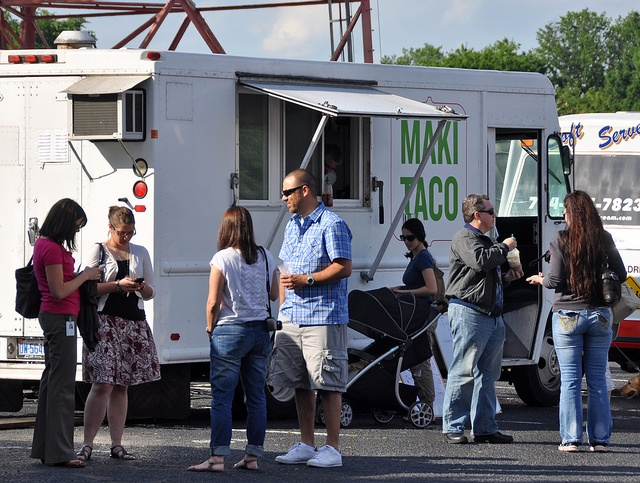
Seven people are standing outside of a vending truck.
A group of people talking and eating outside of a taco truck.
A group of people standing in front of a taco truck.
People congregate in front of a truck selling food.
A crowd of people standing around a food truck.